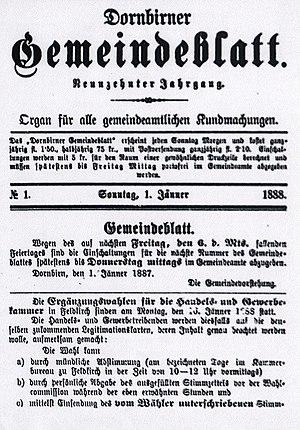
1 er janvier 1888 numéro de la Dornbirner Gemeindeblatt (bulletin paroissial).